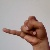
The image shows a hand gesture representing the letter 'J' in Indian Sign Language.